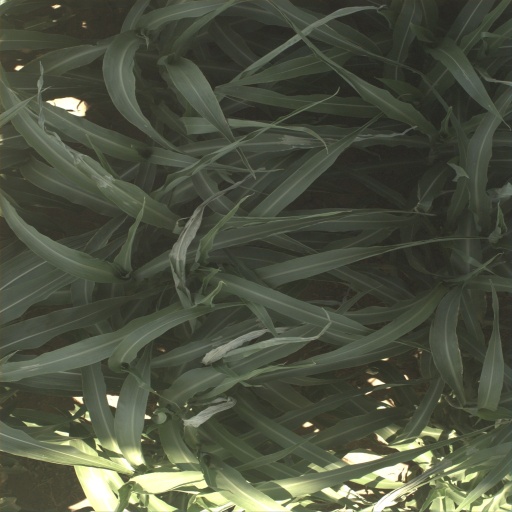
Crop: sorghum